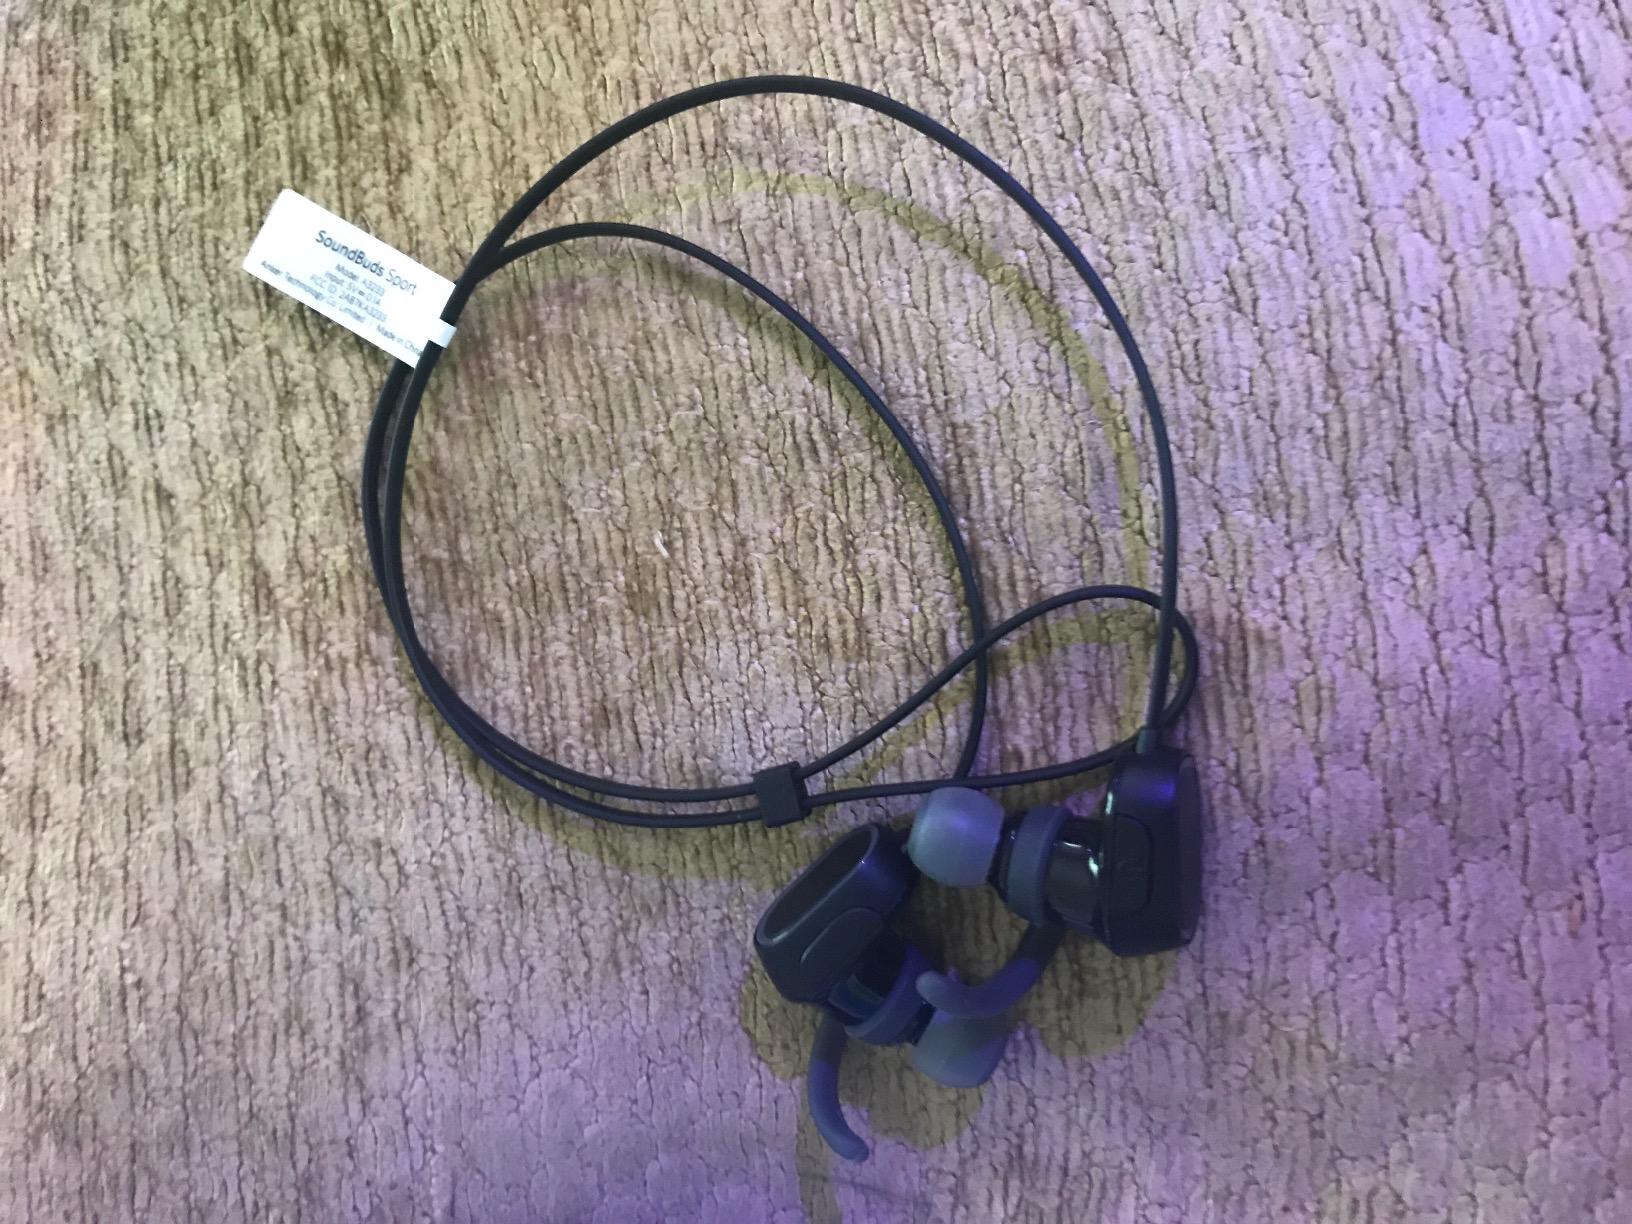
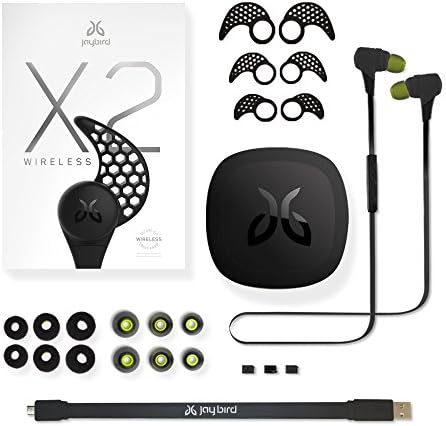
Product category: headphones
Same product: no